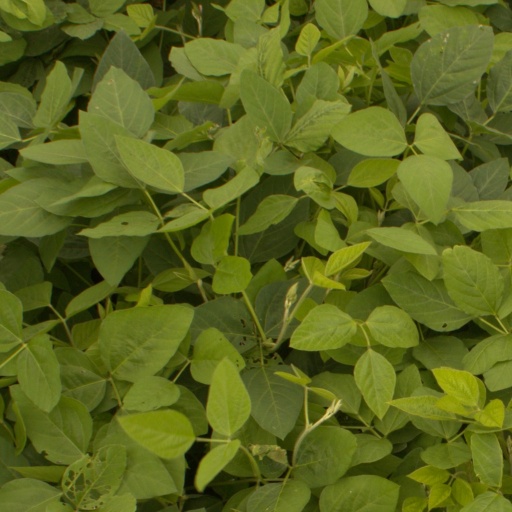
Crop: soybean